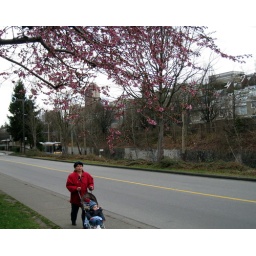
Whitcomb cherries on Lamey's Mill Road, and person I met under the cherry tree (&amp;quot;No stranger under the cherry tree&amp;quot;).